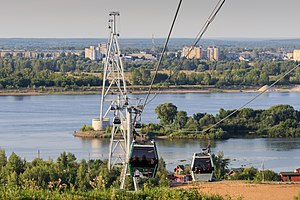
Nisjnij Novgorod
Nisjnij Novgorod er Ruslands femtestørste by efter Moskva, Sankt Petersborg, Novosibirsk og Jekaterinburg. Nisjnij Novgorod har 1.264.075 indbyggere.